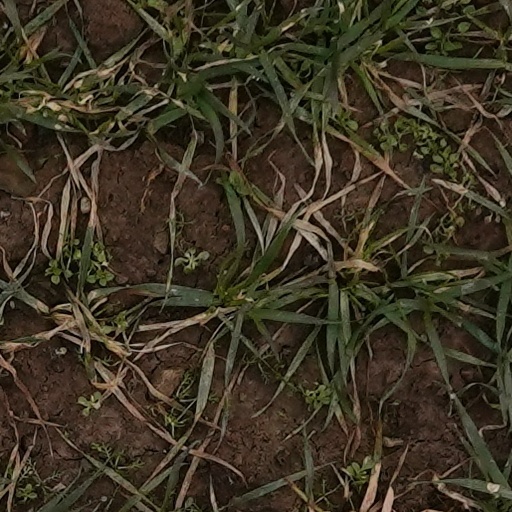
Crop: wheat